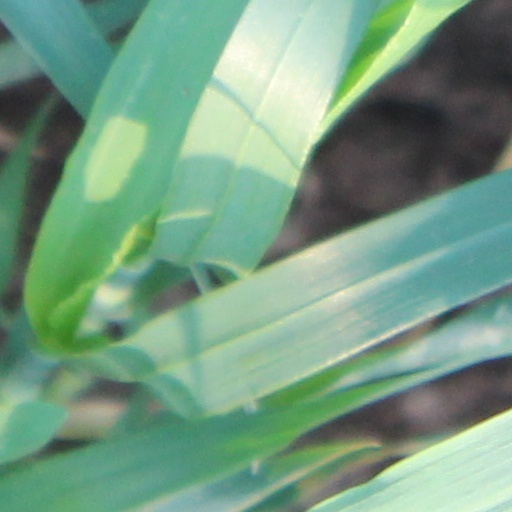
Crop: wheat